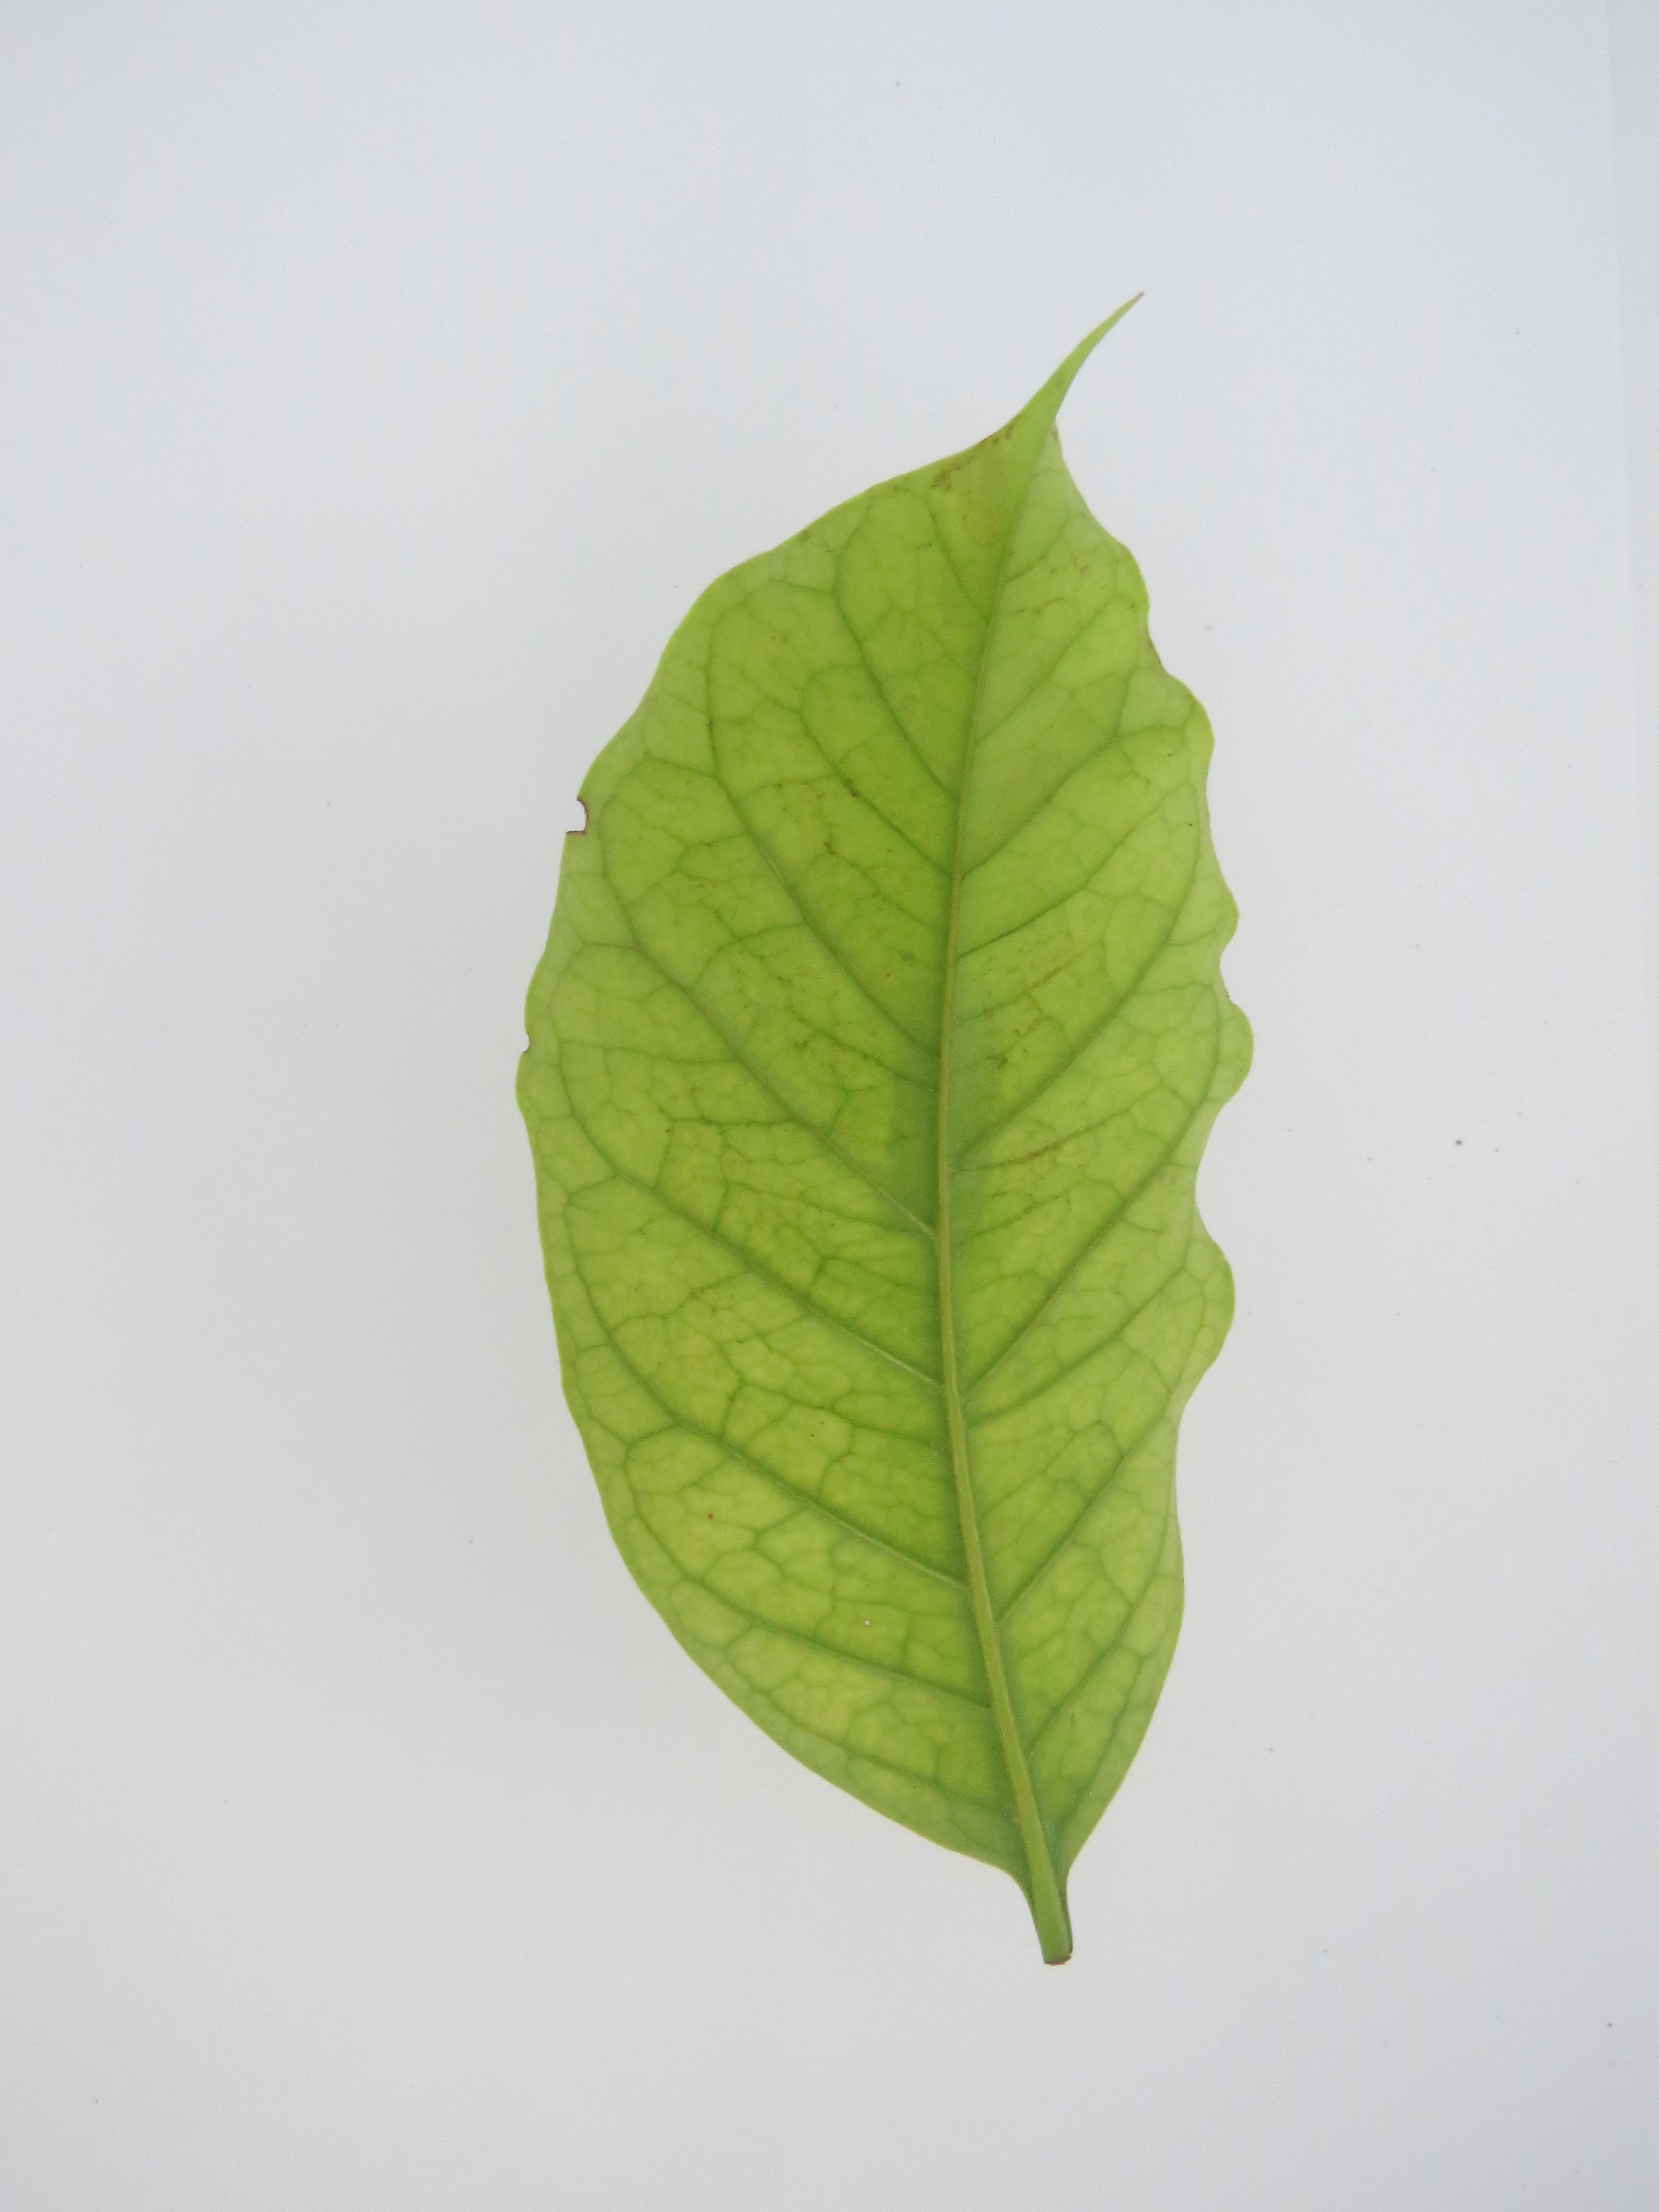
Label: calcium-Ca